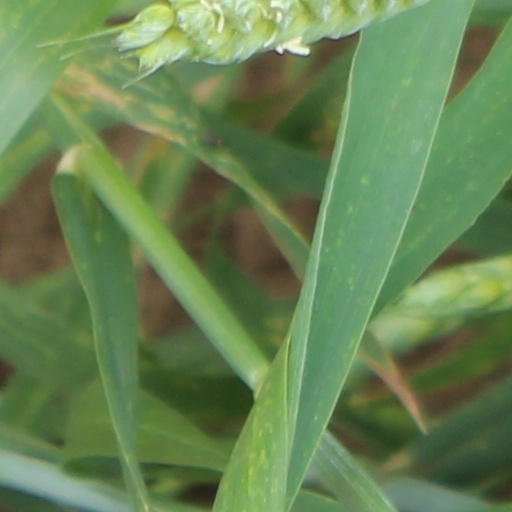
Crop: wheat